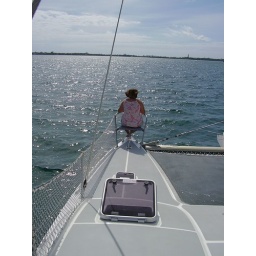
Best seat in the house